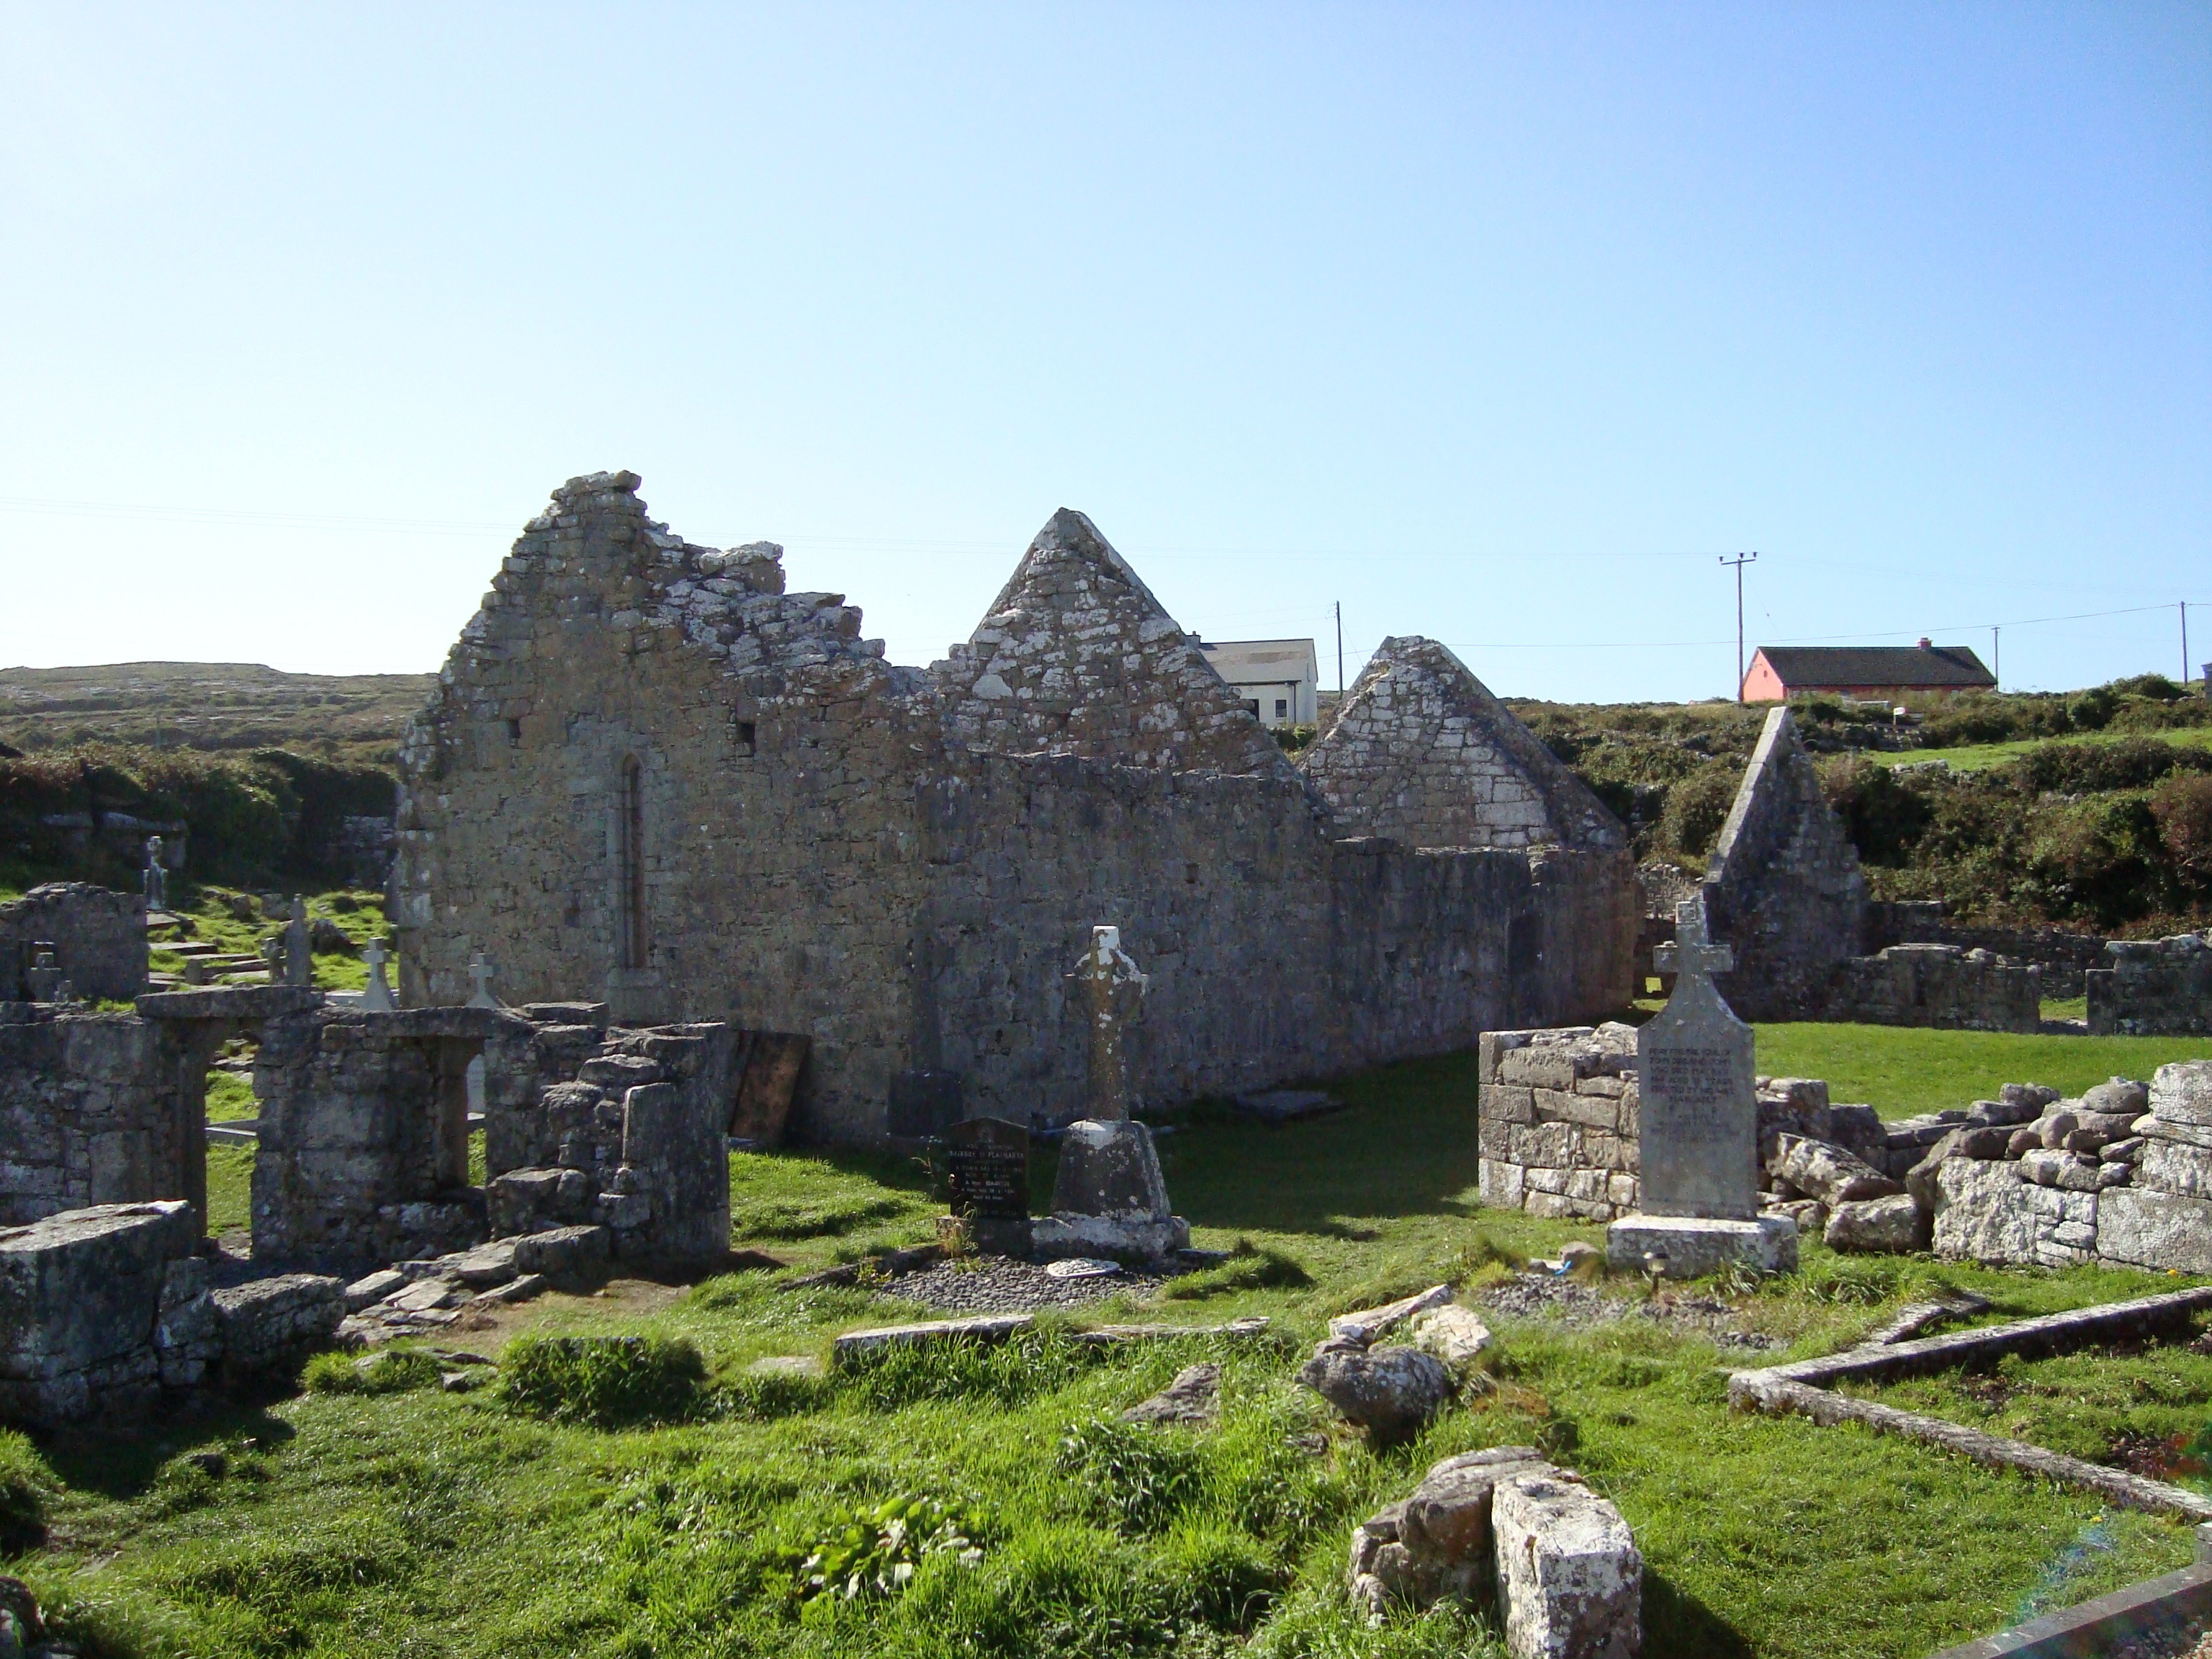
building, old, village, castle, cemetery, fortification, place of worship, ruins, monastery, ireland, abbey, remains, archaeological site, historic site, ancient history, aran, inishmore, the bay of galway